Japanese battleship Mikasa

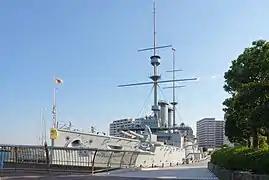
Battleship "Mikasa" as a museum ship in Yokosuka

The ship was decommissioned on 23 September 1923 following the Washington Naval Treaty of 1922 and scheduled for scrapping. However, at the request of the Japanese government, each of the signatory countries to the treaty agreed that "Mikasa" could be preserved as a memorial ship with her hull encased in concrete. All of her engines and guns were removed. On 12 November 1926, "Mikasa" was opened for display in Yokosuka in the presence of Crown Prince Hirohito and Tōgō. Following the surrender of Japan in 1945, the ship deteriorated under control of the occupation forces. "Mikasa" had been heavily damaged by U.S. bombers during World War II and after the war American troops removed her superstructure, added a Quonset hut on her deck, and turned the remaining wreckage of "Mikasa" into an aquarium and "Club Mikasa", a nightclub for American servicemen. When the Japanese and Americans later restored "Mikasa" in the 1950s they were able to retrieve some of the removed superstructure for restoration, but the majority of the new "Mikasa" museum ship's superstructure was actually made up of cannibalized sections from the decommissioned Chilean dreadnought battleship "Almirante Latorre" and, possibly, the Argentine dreadnought battleship ARA "Moreno". In 1955, American businessman John Rubin, formerly of Barrow, England, wrote a letter to the "Japan Times" about the state of the ship, which was the catalyst for a new restoration campaign. With the support of the Japanese public, and also Fleet Admiral Chester W. Nimitz, the restored battleship reopened in 1961. On 5 August 2009, "Mikasa" was repainted by sailors from . "Mikasa" is the only surviving example of a pre-dreadnought battleship in the world, although all of the guns and turrets on "Mikasa" are replicas.